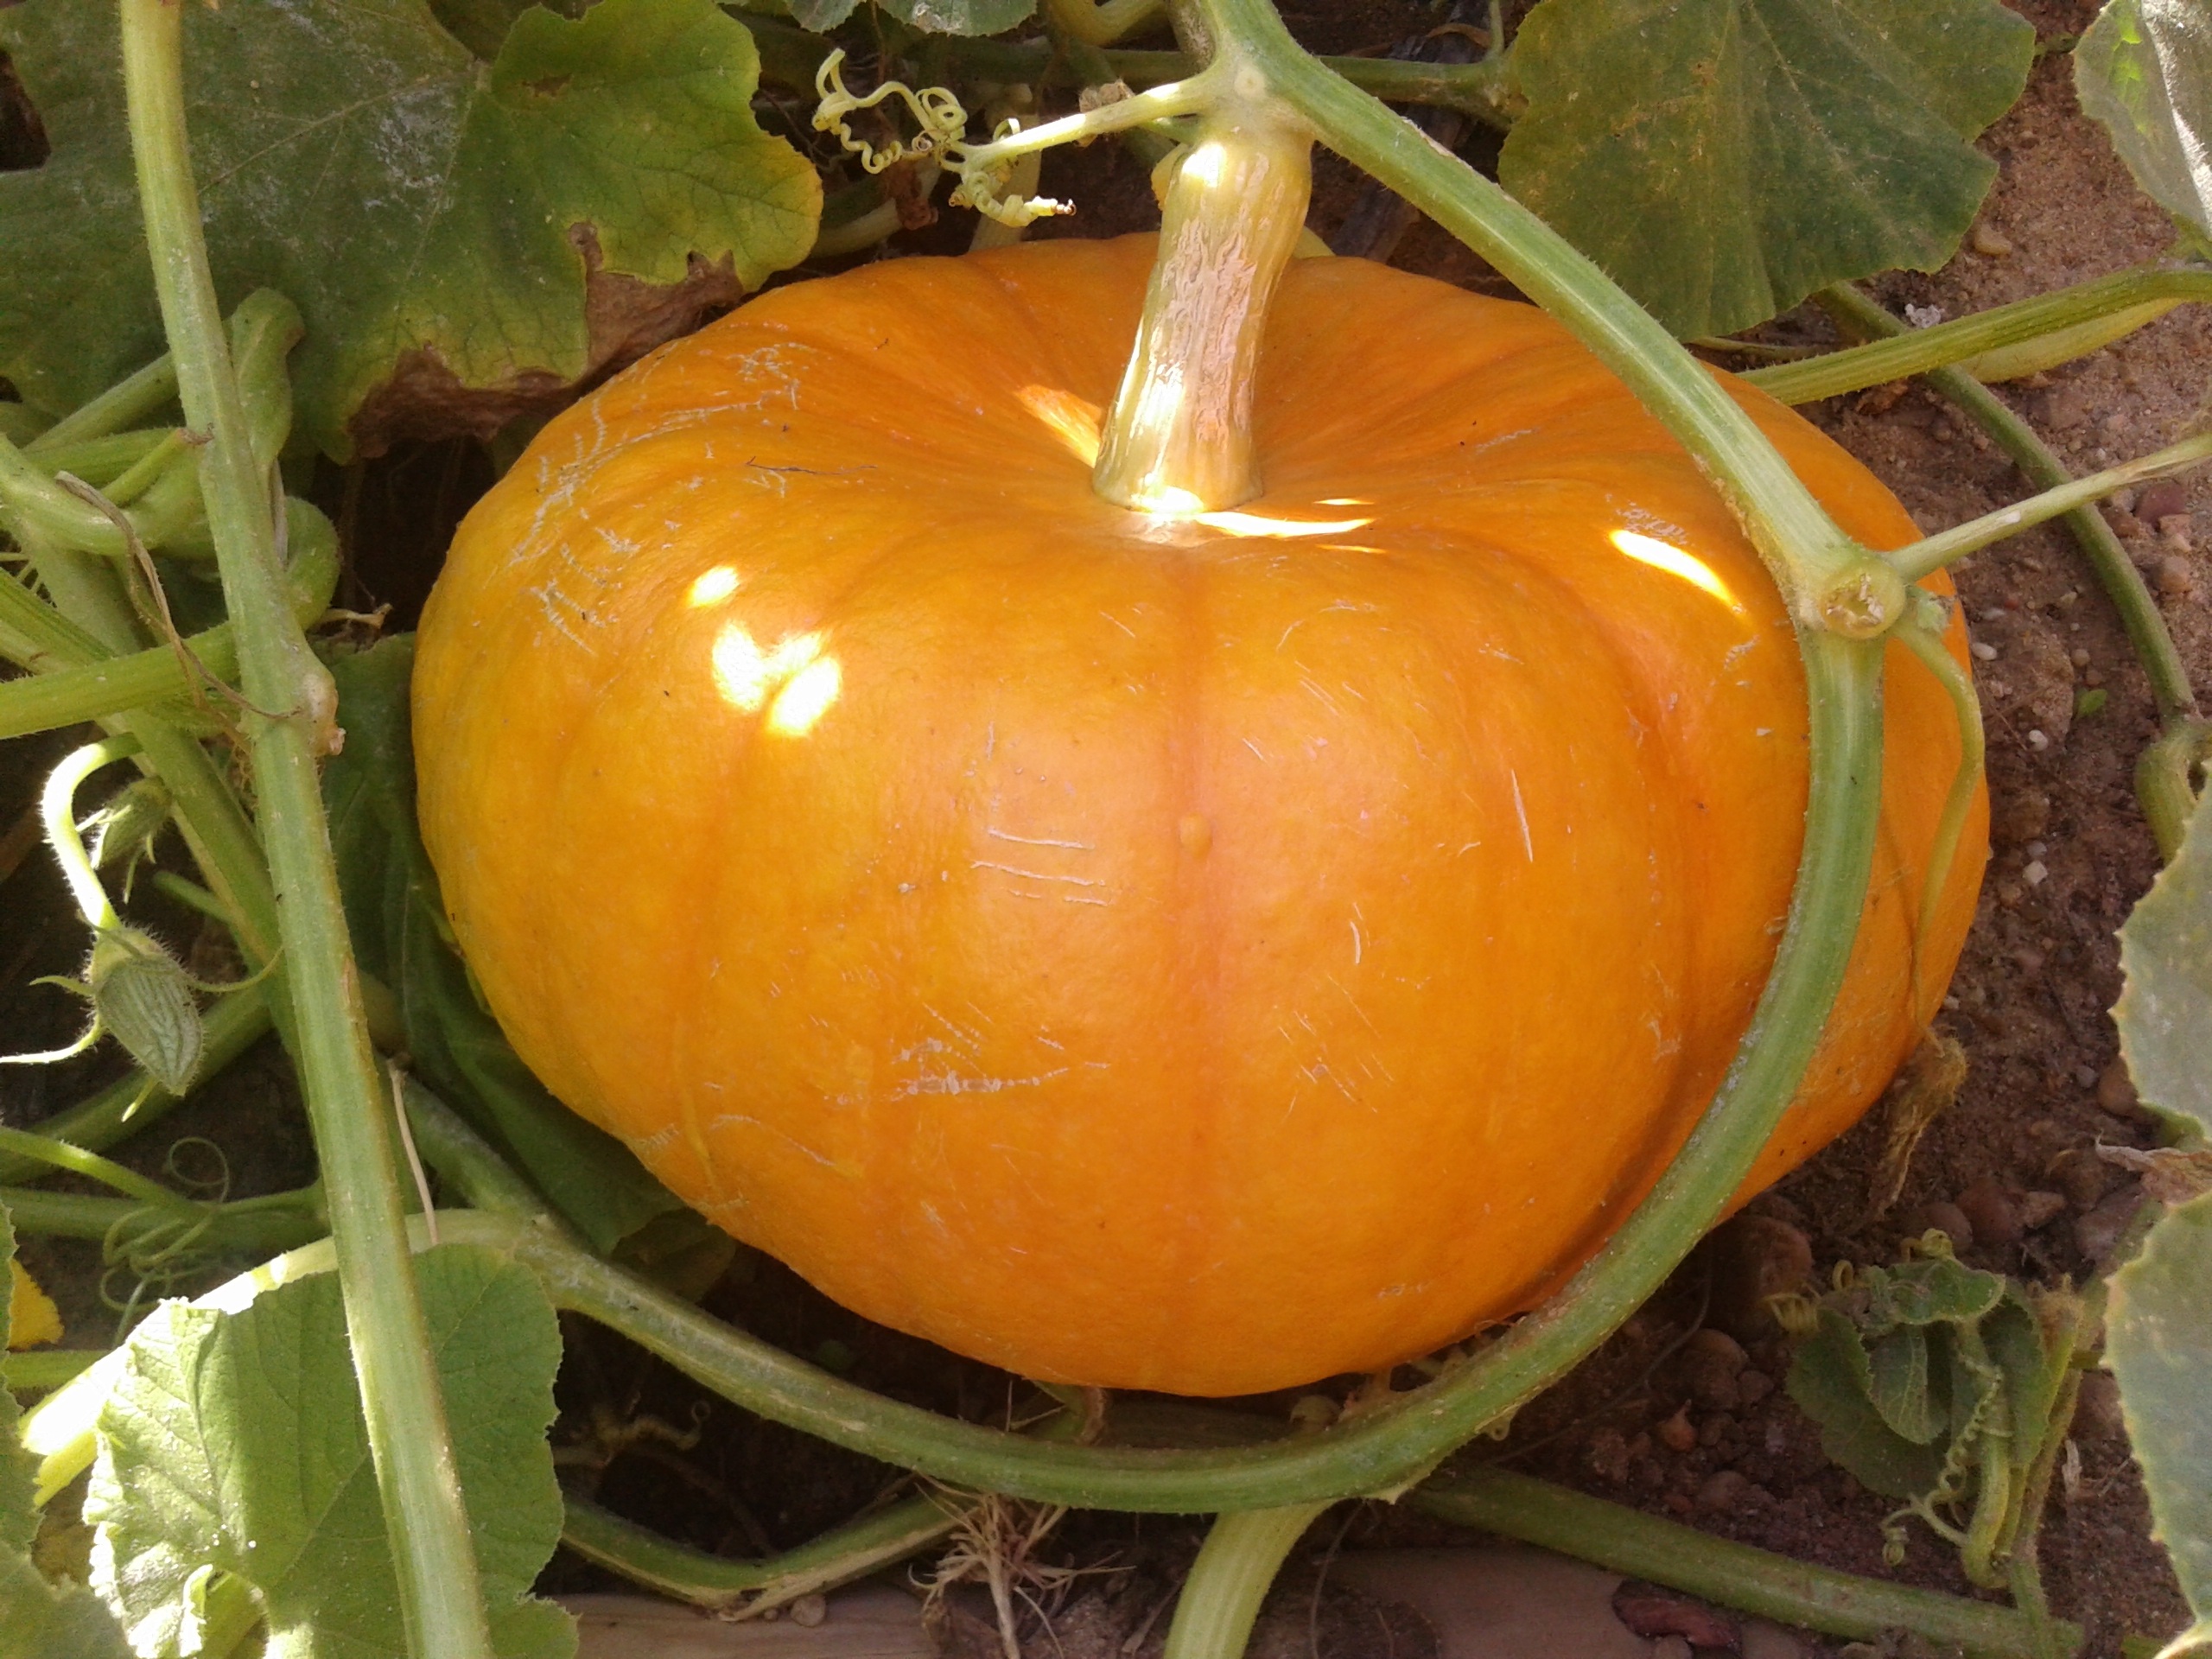
plant, fruit, orchard, food, produce, vegetable, autumn, pumpkin, gourd, calabaza, carving, cucurbita, flowering plant, winter squash, land plant, cucumber gourd and melon family